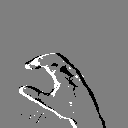
ASL letter: c